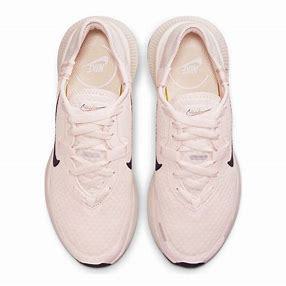
Brand: Nike
Model: Reposto